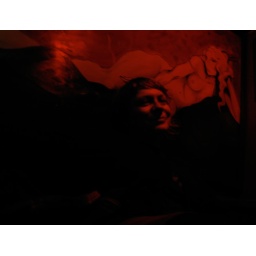
me in red & black